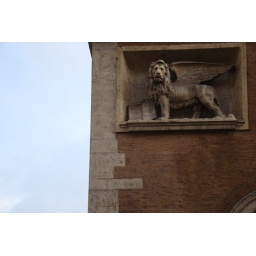
Venetian lion against Roman blue sky